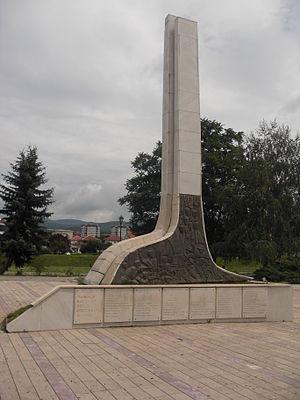
Cet article recense les monuments à la Seconde Guerre mondiale en Macédoine du Nord.